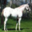
Label: horse